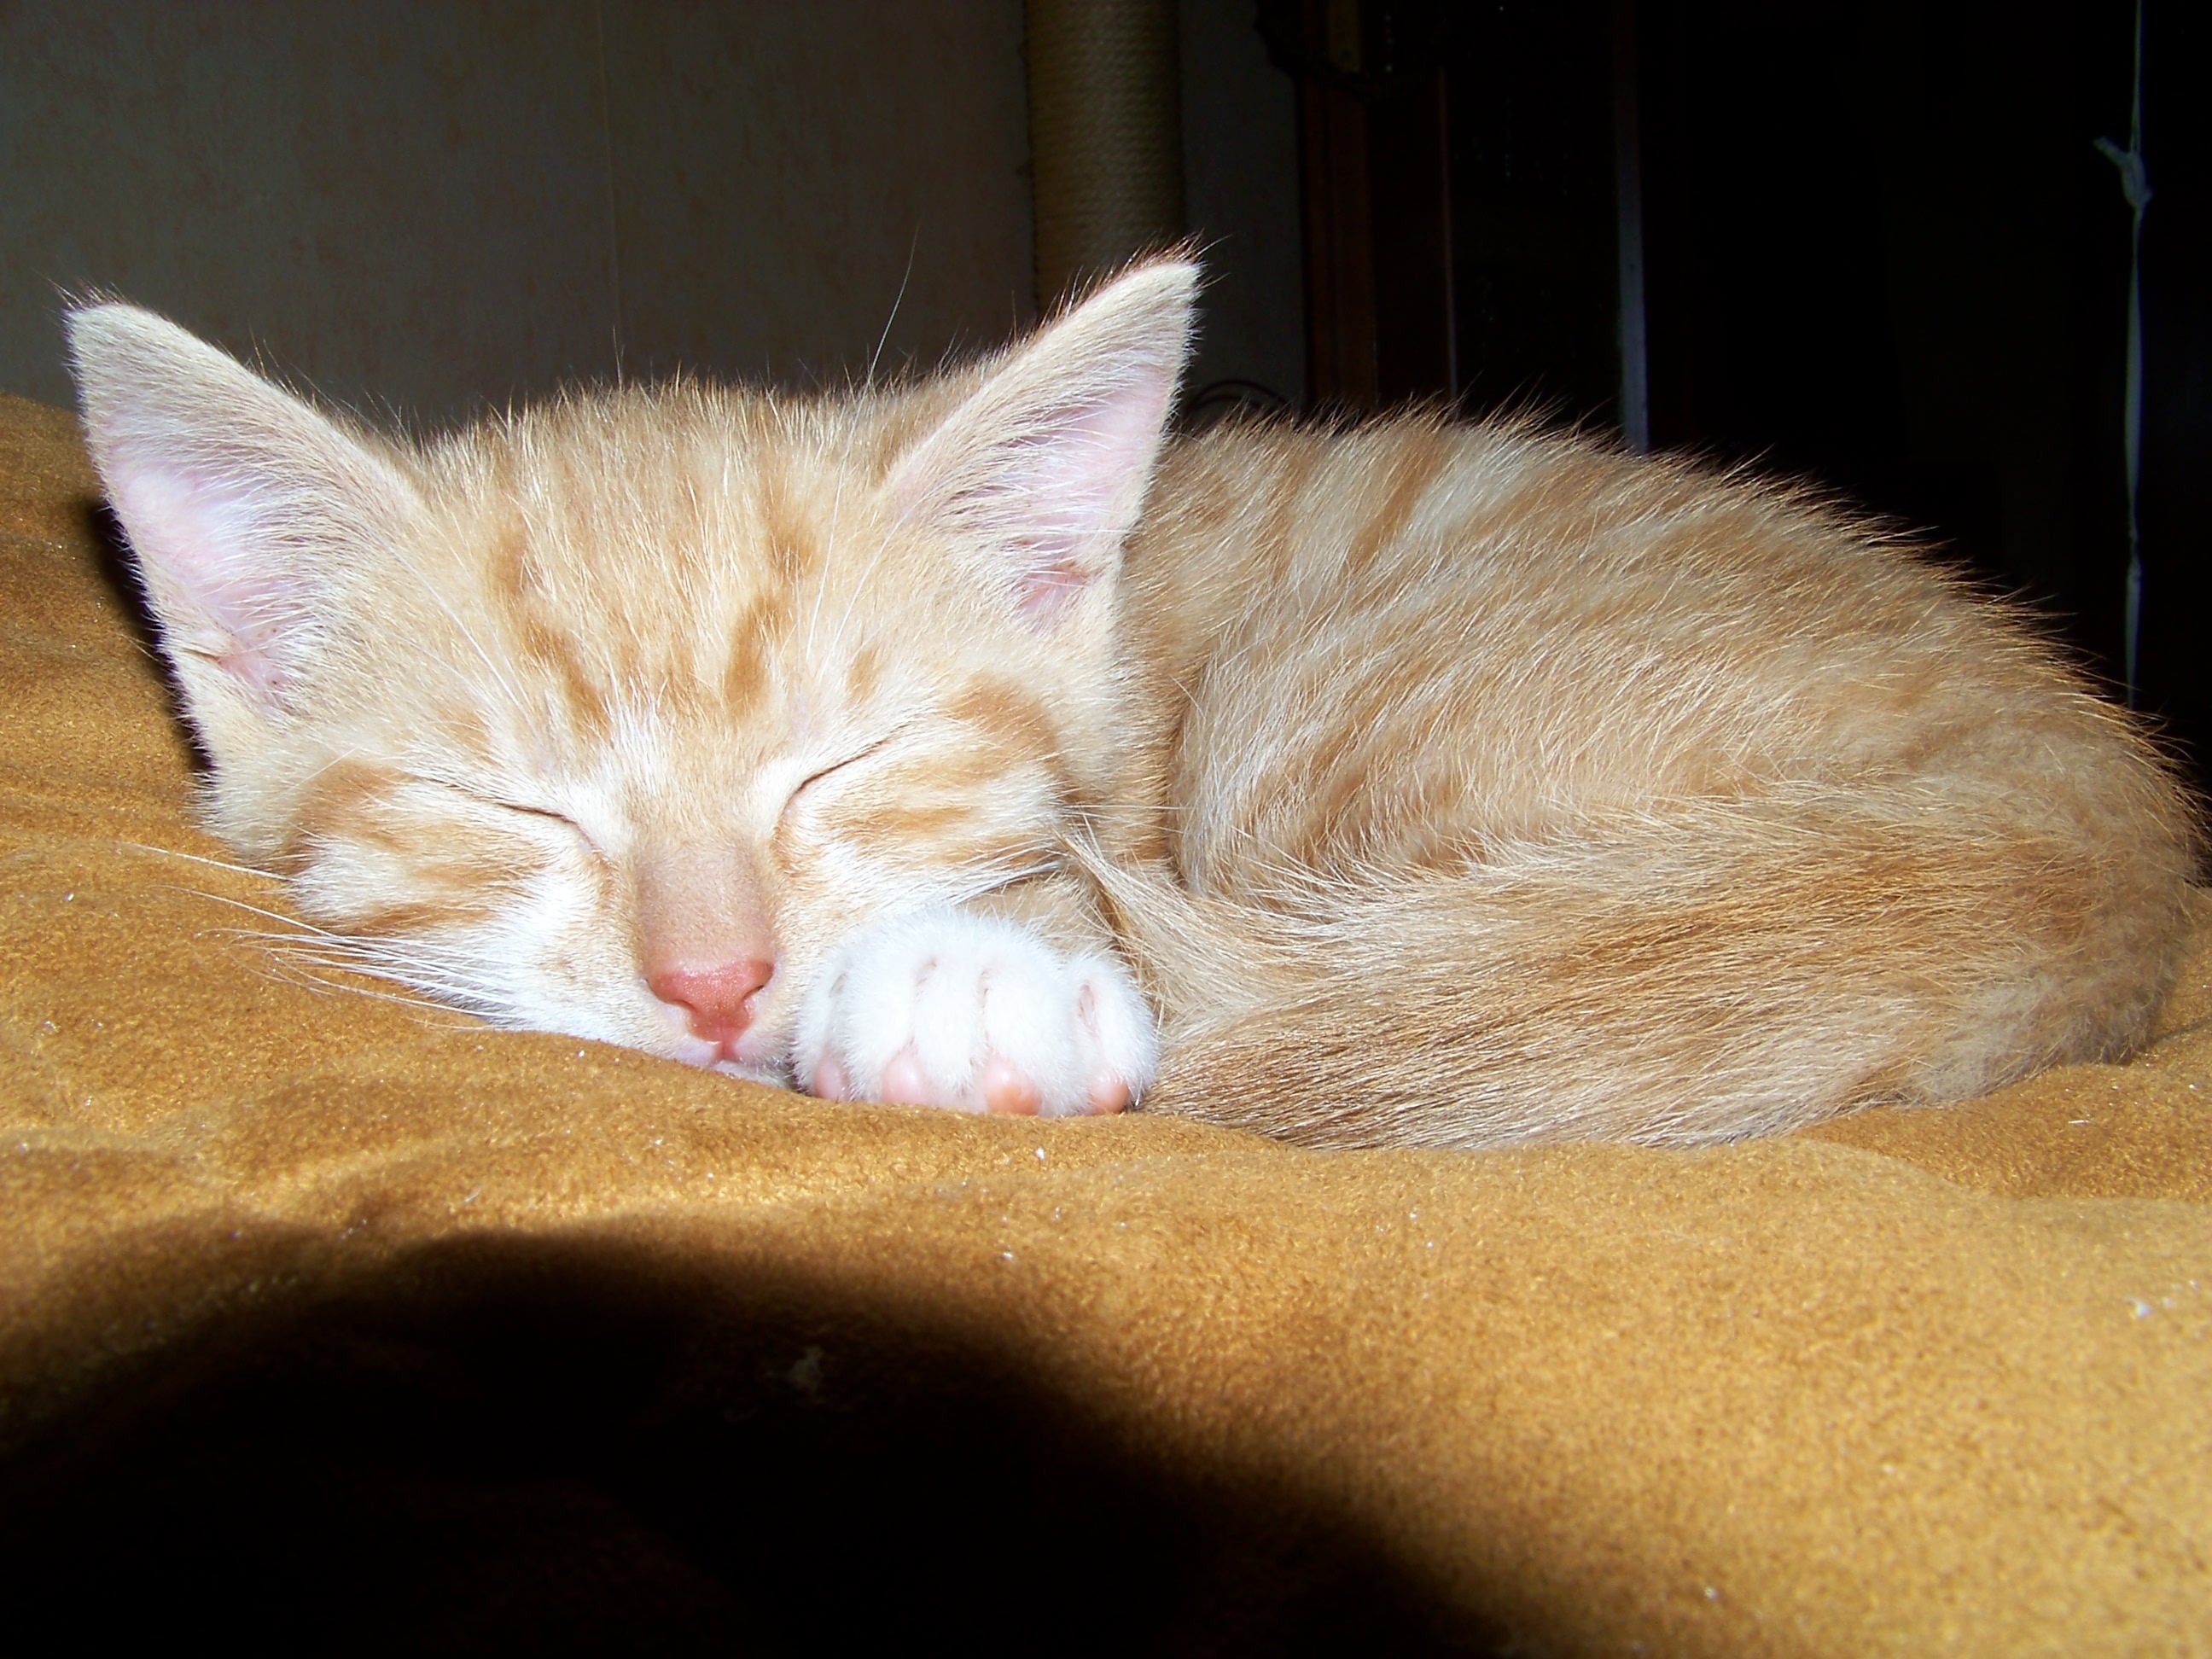
kitten, cat, mammal, nose, whiskers, adidas, skin, vertebrate, domestic cat, young animal, cat's eyes, tabby cat, purr, animal welfare, small to medium sized cats, cat like mammal, domestic short haired cat, cat puppy, hand rearing